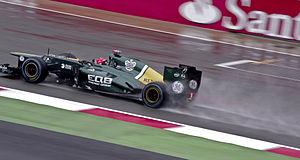
Le Grand Prix automobile de Grande-Bretagne 2012, disputé le 8 juillet 2012 sur le circuit de Silverstone, est la 867ᵉ épreuve du championnat du monde de Formule 1 courue depuis 1950. Il s'agit de la soixante-troisième édition du Grand Prix de Grande-Bretagne comptant pour le championnat du monde de Formule 1, la quarante-sixième disputée à Silverstone, et de la neuvième manche du championnat 2012.